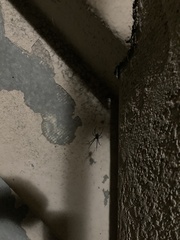
Species: Lactrodectus_hesperus